Tailored fiber placement

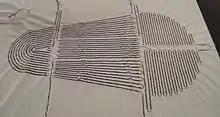
Preform of a carbon layer heating structure

Using the carbon roving as an electric heating element offers the possibility to manufacture composite structures with embedded heating layers. Due to the high flexibility in the design of the heating pattern an overall nearly equal heat distribution can be achieved. In terms of applications this technology embedded in solid composite molds is very beneficial for resin consolidation and binder activation in out-of-autoclave processes. Composite molds show similar heat expansion properties as the manufactured composite parts. The lower thermal mass of composite tools compared to common metal molds help to shorten the manufacturing cycle of FRP parts and decrease the energy need for the production process. Further the TFP heating elements can be applied in CFRP wing structures of airplanes or blades of wind mills for anti- and de-icing tasks. The TFP structure embedded in elastomeric heating bags can applied to manufacturing or repairing processes of composite parts.